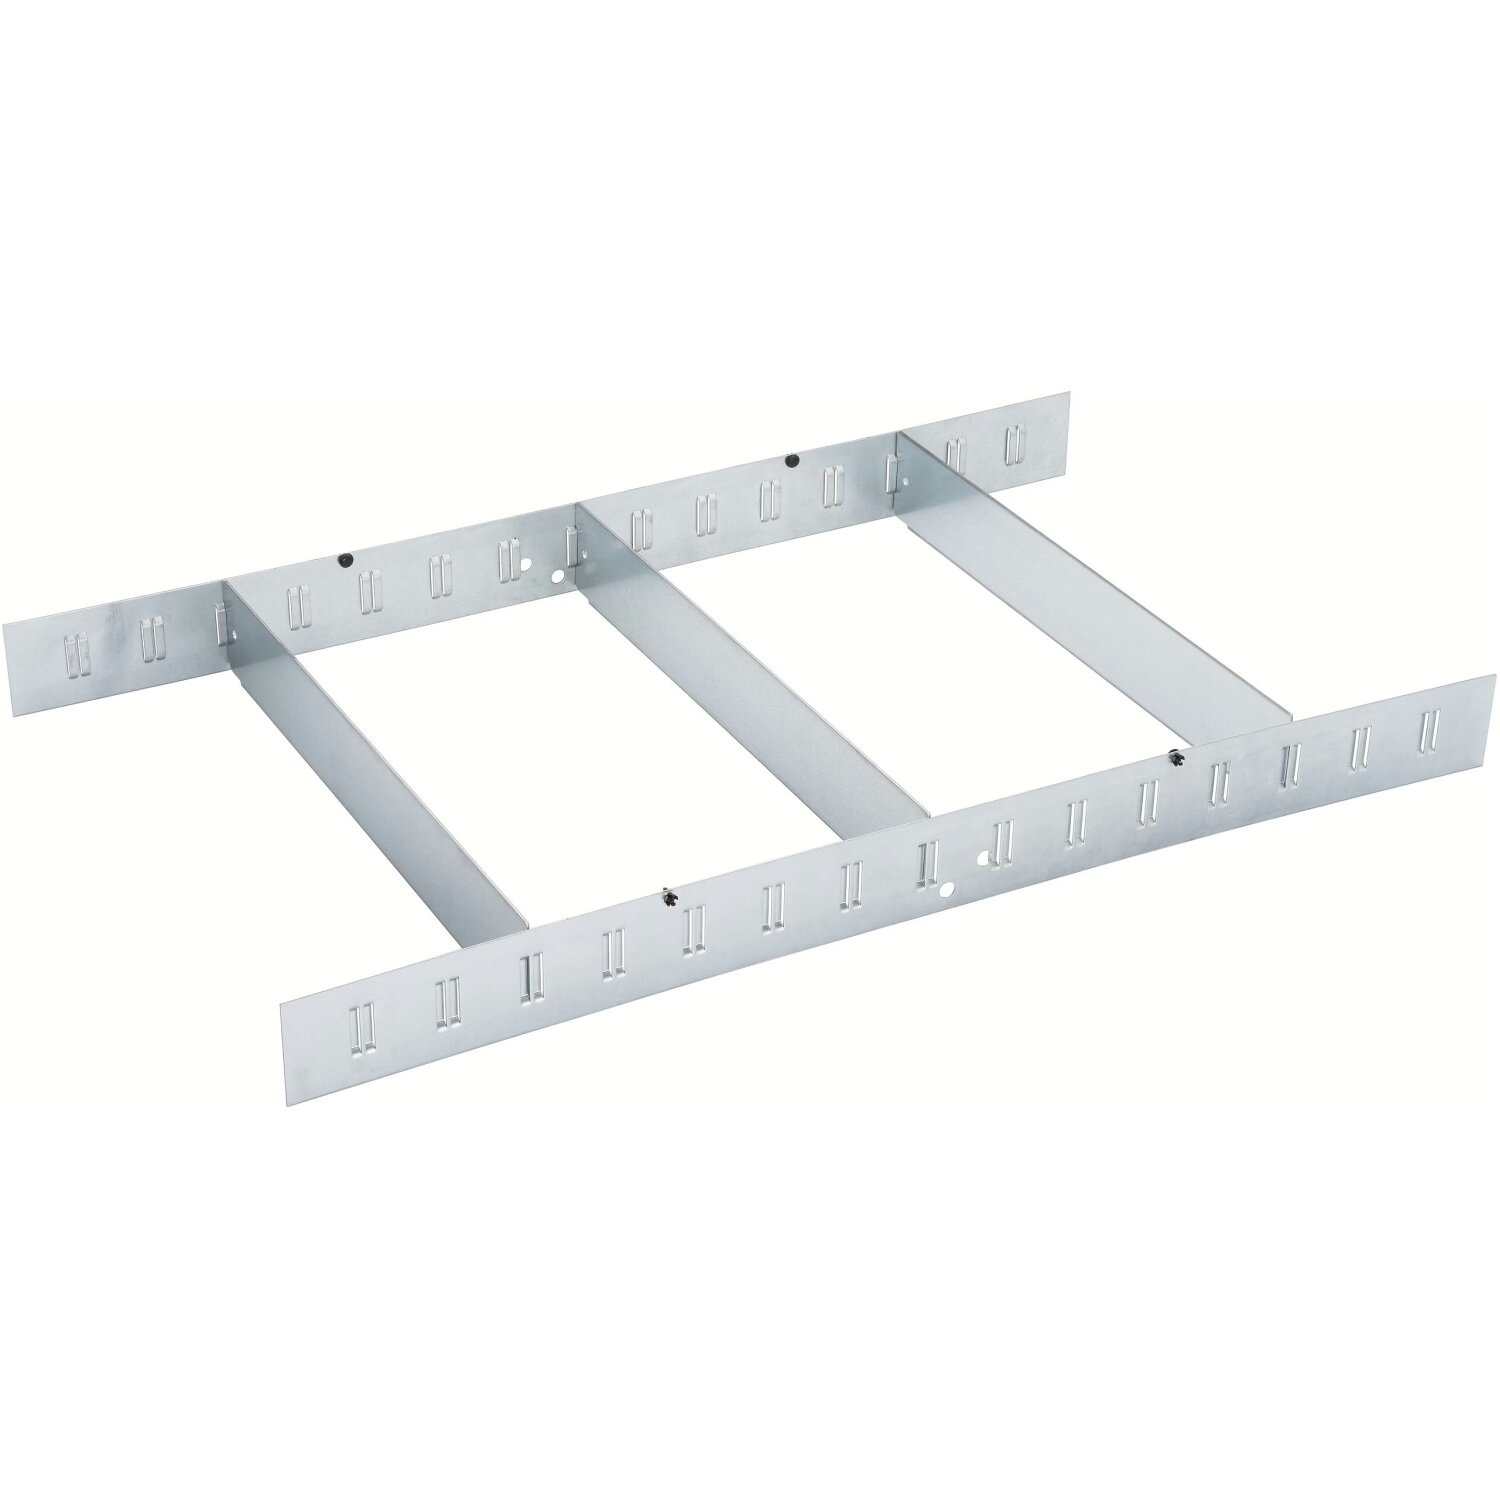
Hazet 161T-179NXL/5 Separation sheet set
General Information Brand Hazet Number of Pieces 5 Country of Origin Germany UPC 4000896215492 California Residents Proposition 65 Warning Part Number 161T-179NXL/5 Product Type Separation sheet set Physical Characteristics Length 688 mm Height 58 mm Weight 1.43 kg 3.15 lb Details Features Separation sheet set 5-piece for flat drawer For tool trolley HAZET i 179NXL Made in Germany
Brand: HAZET
Category: Hardware > Hardware Accessories > Tool Storage & Organization > Tool Organizer Liners & Inserts > Drawer Liners